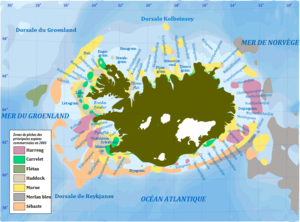
pêche en islande, localisation des principales espèces
La Guerre de la morue est le nom utilisé généralement pour plusieurs conflits d'ordre économique opposant le Royaume-Uni et, dans une moindre mesure, l'Allemagne de l'Ouest à l'Islande entre les années 1950 et 1970 au sujet des zones de pêches islandaises. En 1952, l'Islande décida d'étendre sa zone de pêche de 3 à 4 milles marins au large de ses côtes. Cela engendra une vague de protestations au Royaume-Uni et le gel temporaire des importations de poisson islandais. La première « guerre » de la morue ne commença cependant qu'en 1959, après une extension par l'Islande de ses eaux territoriales à 12 milles marins. Les Britanniques décidèrent alors d'envoyer des navires de guerre pour protéger leurs chalutiers qui pêchaient dans cette zone. Les relations s'apaisèrent toutefois après la conclusion d'un accord entre les deux pays.
La pêche en Islande est une activité économique importante pour l'Islande dont le secteur primaire représente 8 % du PIB et 60 % des exportations.